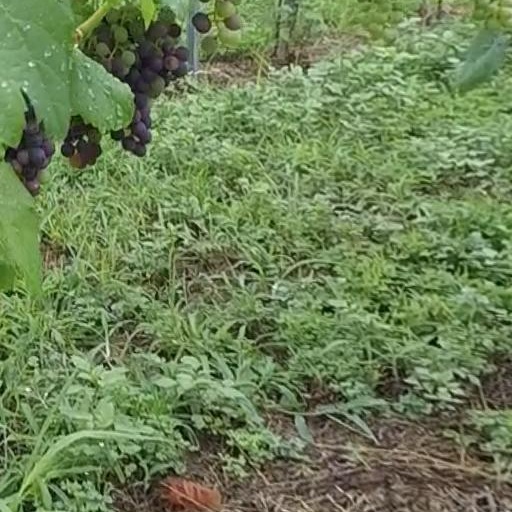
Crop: grape